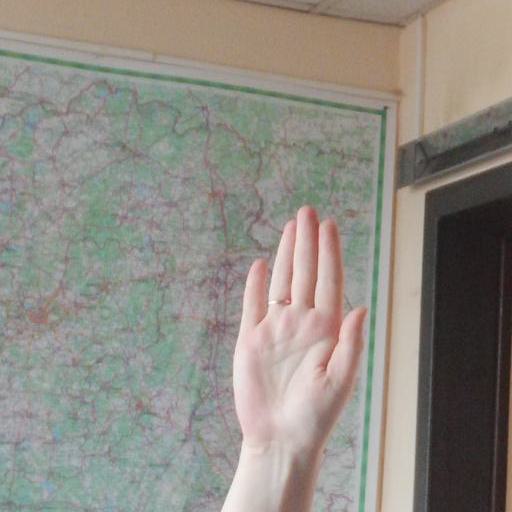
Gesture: stop